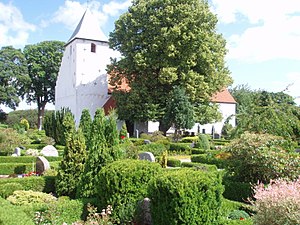
Voerladegård Kirke
Voerladegård Kirke
Voerladegård Kirke, Danmark
Voerladegård Kirke er en kirke i Voerladegård Sogn, Horsens Kommune, Århus Stift. Kirken er opført omkring år 1200. Kirkens tårn er sengotisk og er bygget sammen med en kamtakgavl.